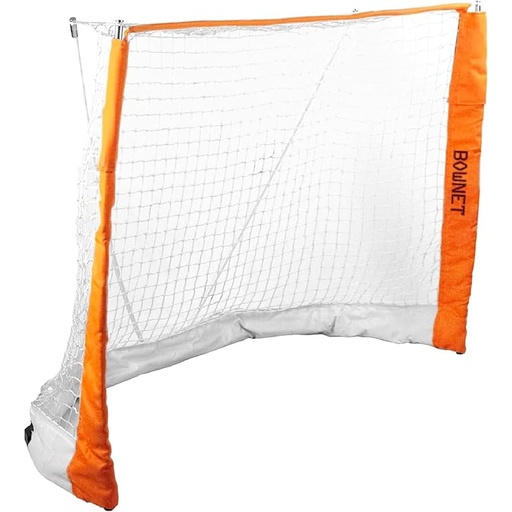
Bownet Portable Street Hockey Net with Padded Posts, Ground Frame, and Carrying Bag (4'6" x 3'6")
About This PORTABLE STREET HOCKEY GOALS - This collapsible hockey net is the ideal choice for coaches and players to practice shooting street hockey pucks with power and accuracy. OUTDOOR OR INDOOR HOCKEY GOAL - This heavy duty outdoor/indoor hockey net has non-marking rubber feet to prevent floor damage and includes screw-in spikes for use on ice. EASY TO SET UP AND USE - Set up this backyard street hockey goal in just 90 seconds without tools, unless screwing in spikes to create an ice hockey net. STREET HOCKEY TRAINING EQUIPMENT - This Portable Hockey Net for goalie training and target practice features our advanced Energy Absorption System that diffuses energy through the hockey netting and poles to extend its lifespan and add extra stability. HOCKEY PRACTICE NET AND BAG - The Bownet Street Hockey Set includes a 52" x 42" powder-coated steel frame, hockey net with vinyl padded cover, BOW poles, screw-in ice spikes, and a carrying bag for travel.
Brand: BownetSports
Category: Sporting Goods > Athletics > Figure Skating & Hockey > Hockey Goals